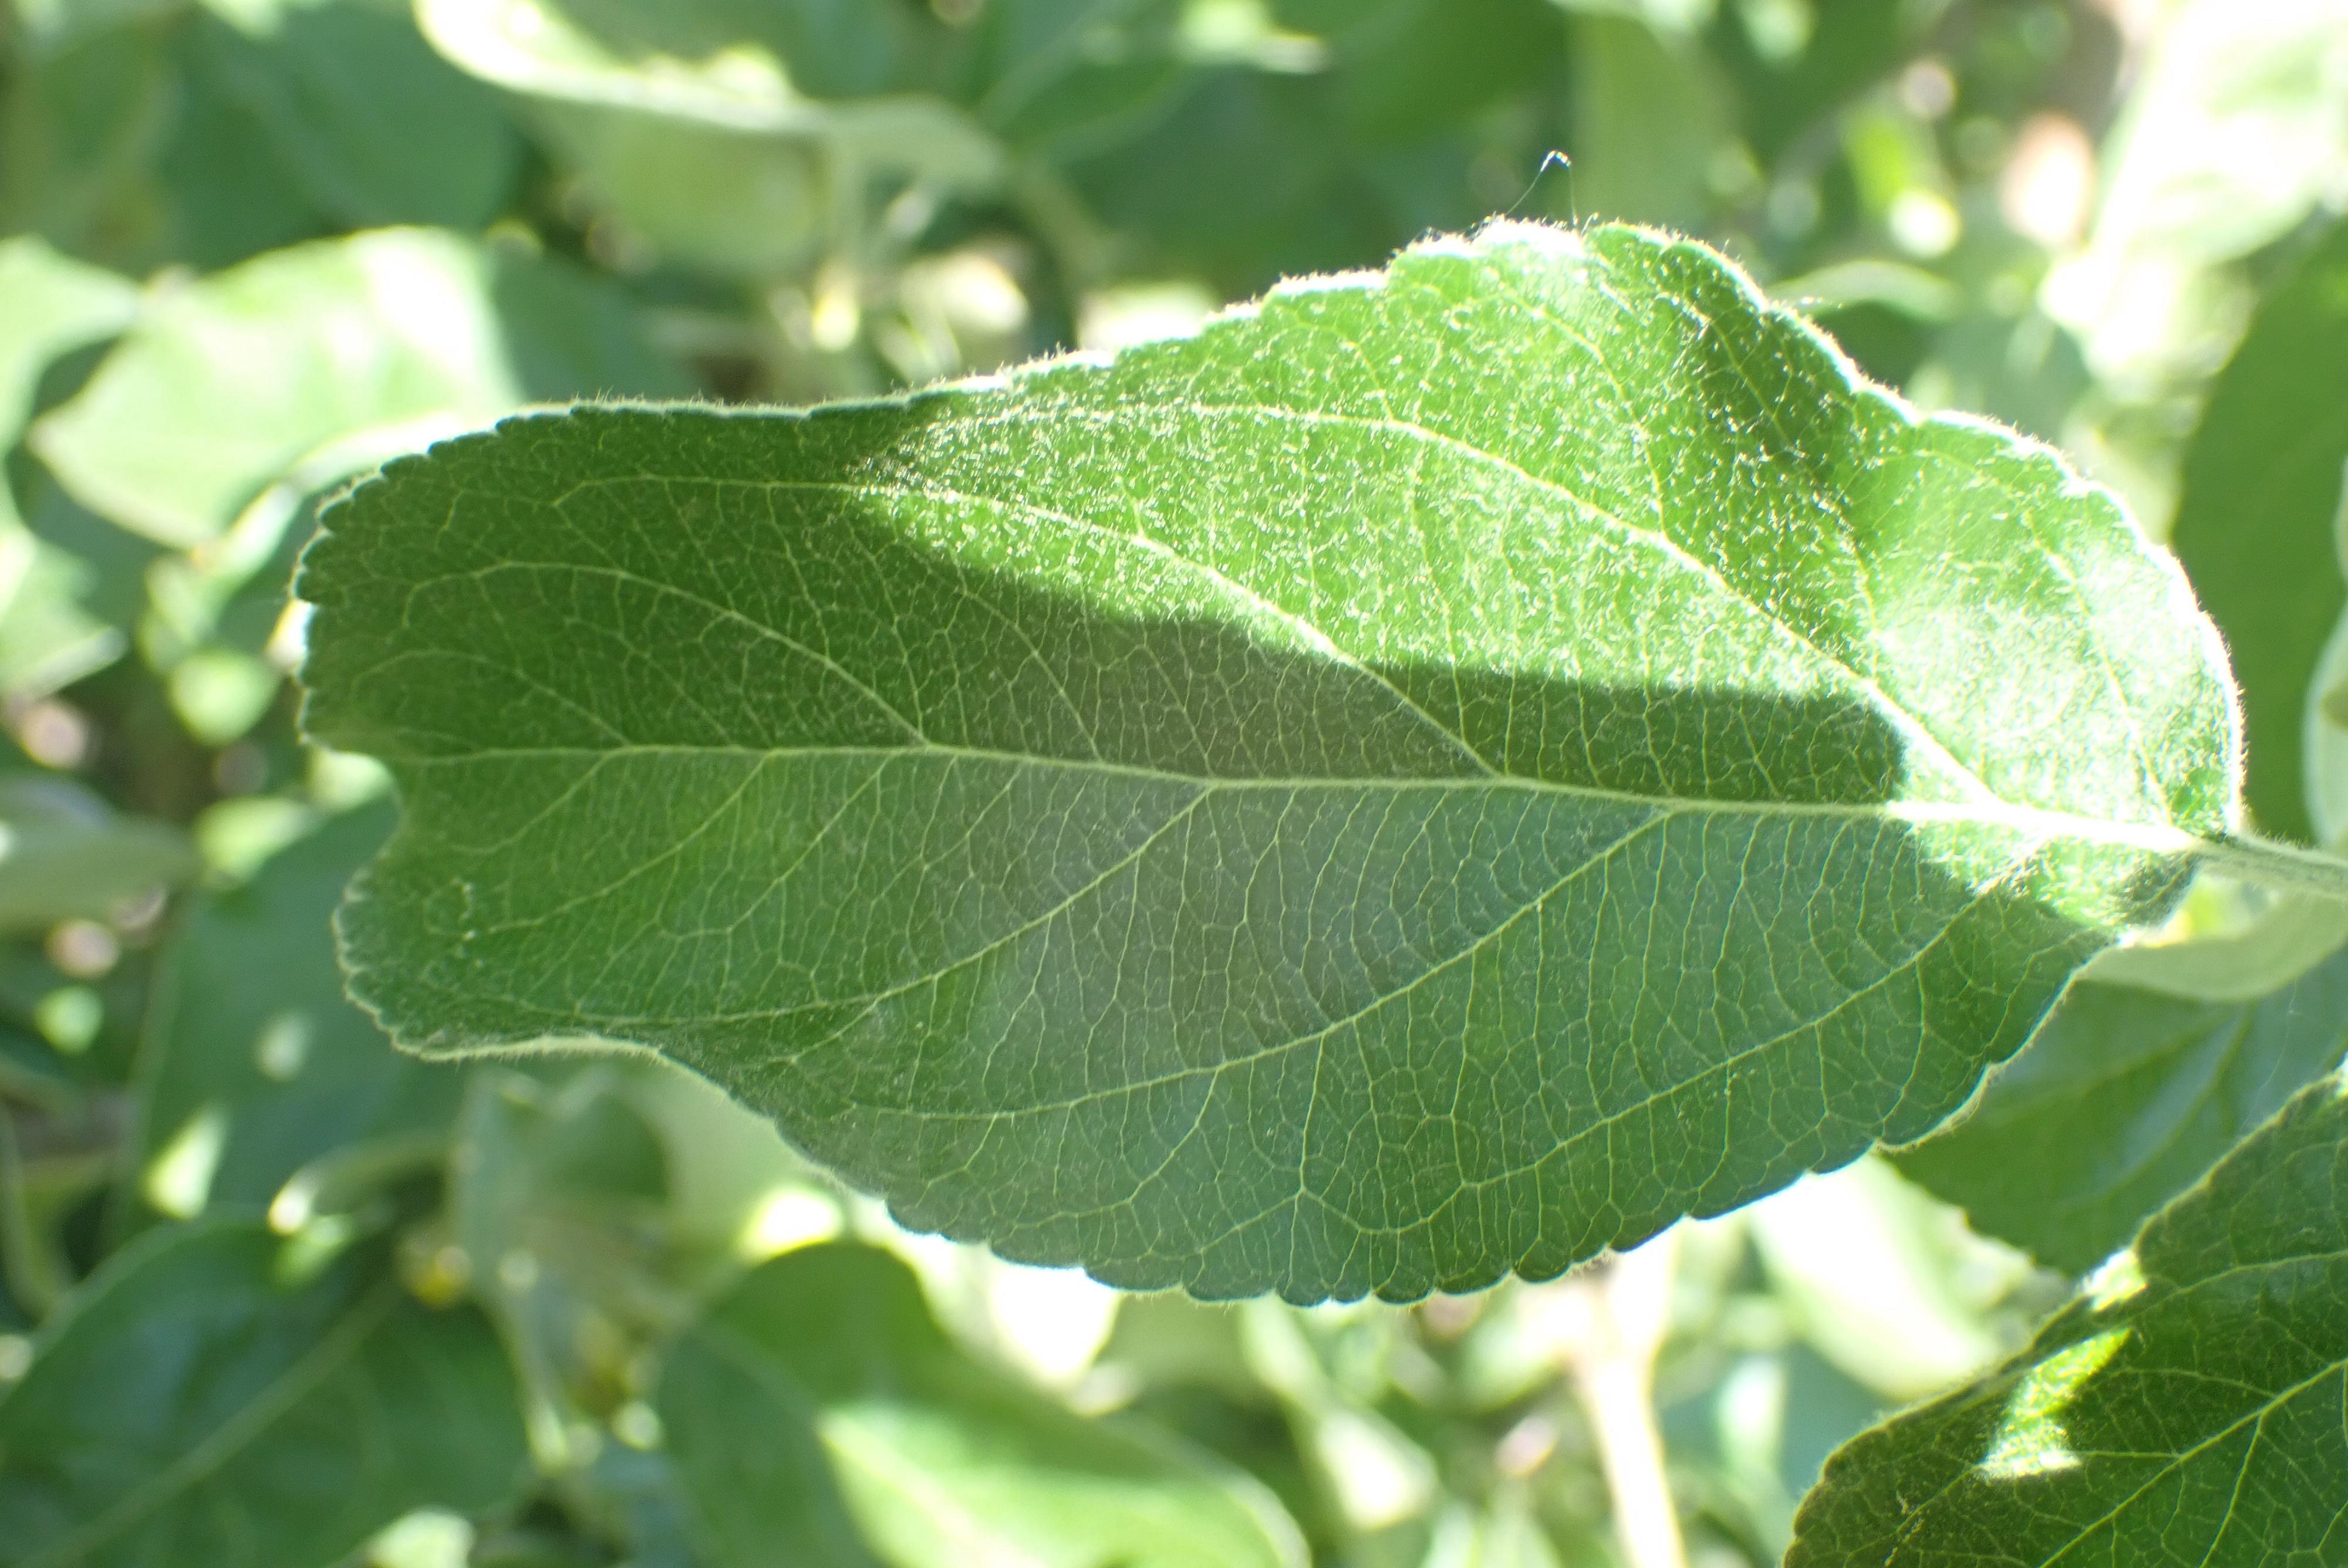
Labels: healthy